Ika Peyron

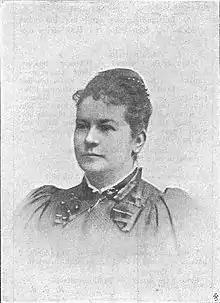

Albertina Fredrika "Ika" Peyron, née Asp (1 July 1845 – 15 March 1922) was a Swedish composer, pianist and organist. She wrote songs as well as compositions for violin, piano and solo songs. Some of her pieces are still played, especially compositions for marching bands.